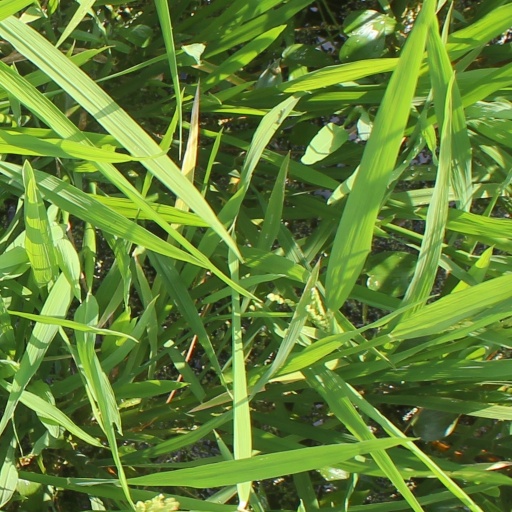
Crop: rice